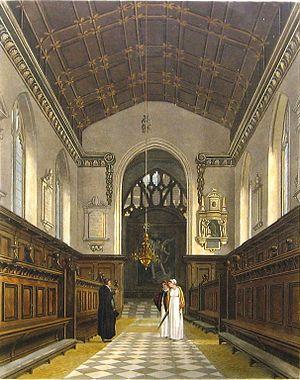
Les bâtiments du Jesus College, l'un des collèges de l'université d'Oxford, sont situés dans le centre de la ville entre Turl Street, Ship Street, Cornmarket Street et Market Street.